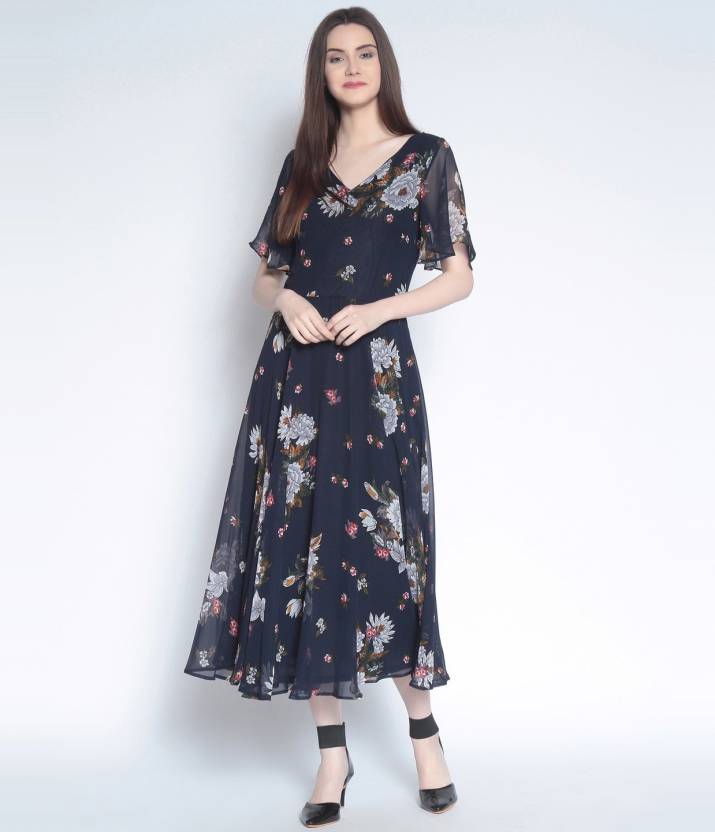
Product: Women Fit and Flare Blue Dress
Price: ₹752
Colors: Blue
Pattern: Floral Print
Description: Blue printed woven maxi dress, has a V-neck, short sleeves, straight hem